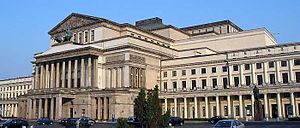
Operahuse i verden / Europa / Monaco
Det restaurerende Teatr Wielki i Warszawa
Operahuse i verden er opdelt efter kontinent, derefter land. I tilfælde, hvor der ikke findes et dansk navn, og hvor det ikke er oplagt at bruge navnet på originalsproget, er operahusets engelske navn anført.